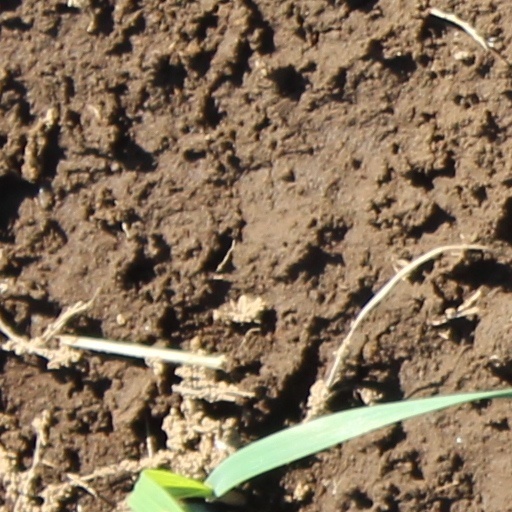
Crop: wheat